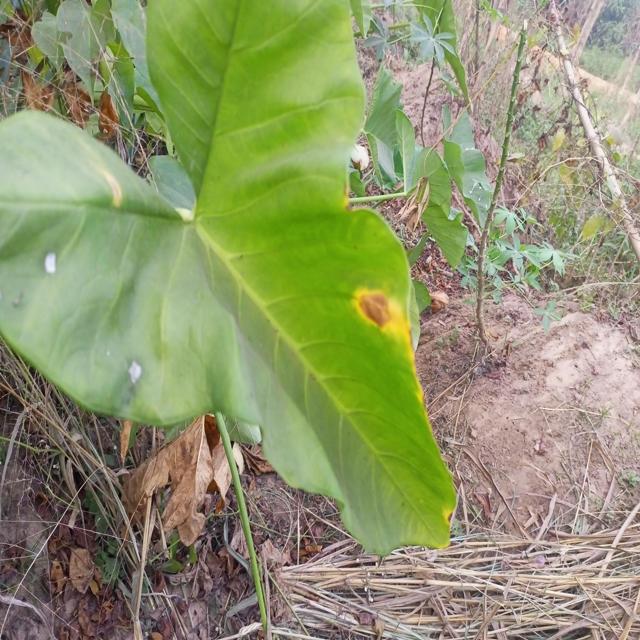
Label: Late_Blight